Age of Ultron

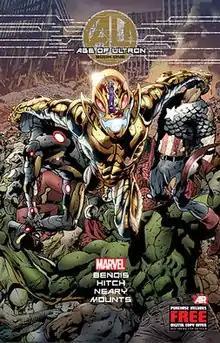
"Age of Ultron" #1 (May 2013) Cover art by Bryan Hitch and Paul Neary

"Age of Ultron" (abbreviated AU) is a 2013 comic book fictional crossover storyline published by Marvel Comics that involved the conquest of the Earth by the sentient robot tyrant Ultron. The storyline consisted of an eponymous, 10-issue core miniseries, and a number of tie-in books.